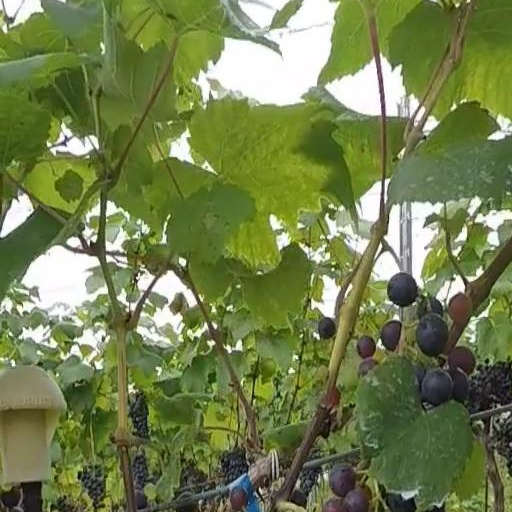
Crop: grape